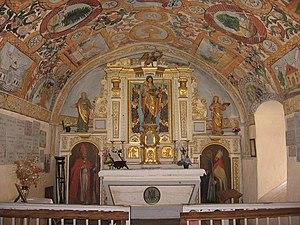
La Chapelle Notre-Dame de Consolation à Thiézac, Cantal, France. This building is classé au titre des Monuments Historiques. It is indexed in the Base Mérimée, a database of architectural heritage maintained by the French Ministry of Culture,